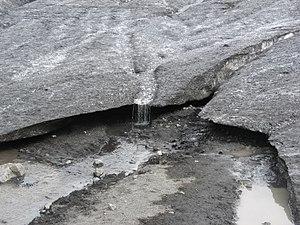
L'eau de fonte est de l'eau libérée par la fonte de la neige ou de la glace, notamment celle des glaciers, des icebergs et des plates-formes de glace au-dessus des océans. L'eau de fonte se trouve souvent dans la zone d'ablation des glaciers, où le taux de couverture neigeuse diminue. L'eau de fonte peut être produite lors d'éruptions volcaniques, de la même manière que se forment les lahars les plus dangereux.